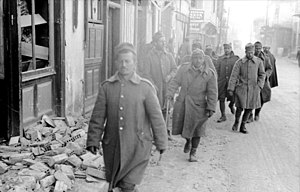
Slaget om Grækenland / Tysk invasion / 1. græske armés tilbagetrækning og overgivelse
Retirerende græske soldater, april 1941.
Slaget om Grækenland var et felttog under 2. Verdenskrig, som fandt sted på det græske fastland og i det sydlige Albanien. Slaget blev udkæmpet mellem Grækenland, Storbritannien og Commonwealth of Nations på den ene side og Nazityskland, Italien og Bulgarien på den anden. Sammen med slaget om Kreta og en række træfninger til søs udgør slaget om Grækenland den ægæiske del af Balkanfelttoget under 2. Verdenskrig.